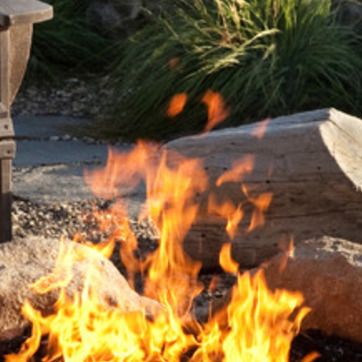
Material: other